Supreme Leader Representation in Universities (organization)

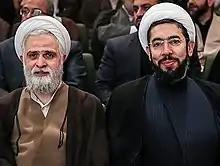
Mostafa Rostami, the organization's current head (right person in the photo) beside Mohammad Mohammadian, the former head

Supreme Leader Representation in Universities (organization) is an Iranian religious/cultural institute formed by the decree of Iran's supreme leader, Seyyed Ali Khamenei. It was set up by the Supreme-Council of the Cultural Revolution in March 1993 in order to establish a new institute to fulfill the scriptures of supreme-leader's goals.